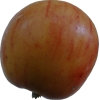
Label: apple